Battle of the Coral Sea order of battle

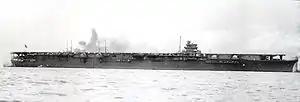
Fleet carrier "Shōkaku"

Vice Admiral Shigeyoshi Inoue, Commander, Fourth Fleet in light cruiser "Kashima" anchored at Rabaul